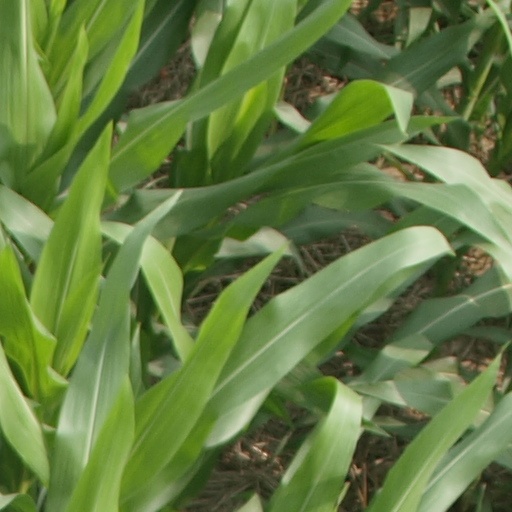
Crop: maize; corn